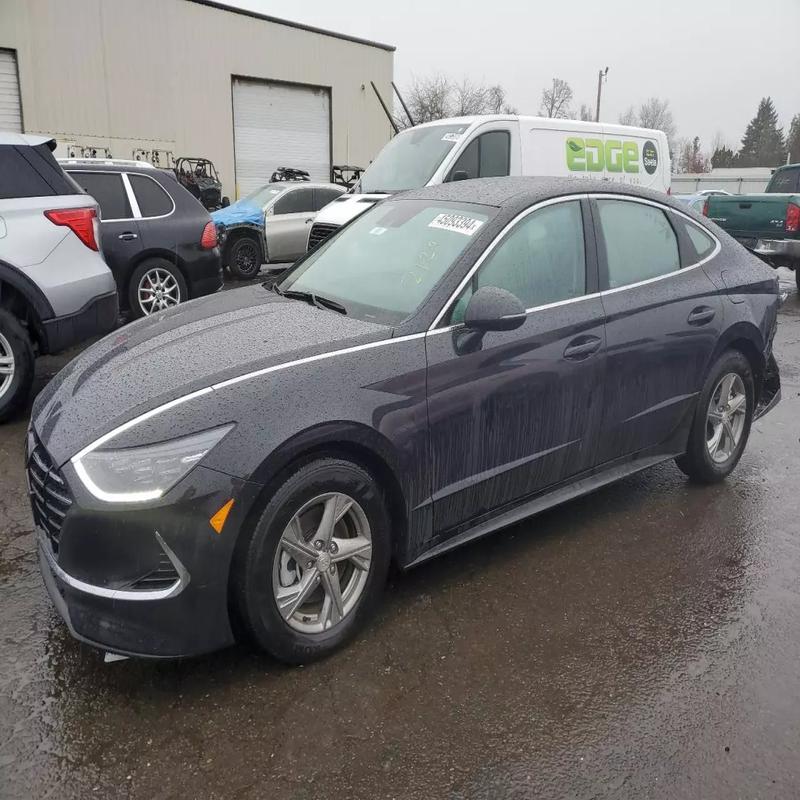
Aucun dommage détecté.
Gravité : aucun